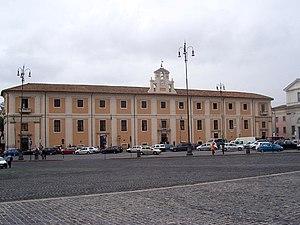
L'hôpital San Giovanni–Addolorata, est un hôpital de Rome situé dans le quartier Monti derrière la basilique Saint-Jean-de-Latran.